Pierre-Emerick Aubameyang

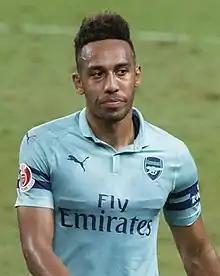
Aubameyang with Arsenal in 2018

Pierre-Emerick Emiliano François Aubameyang (born 18 June 1989) is a professional footballer who plays as a striker for club Marseille and the Gabon national team, which he also captains.